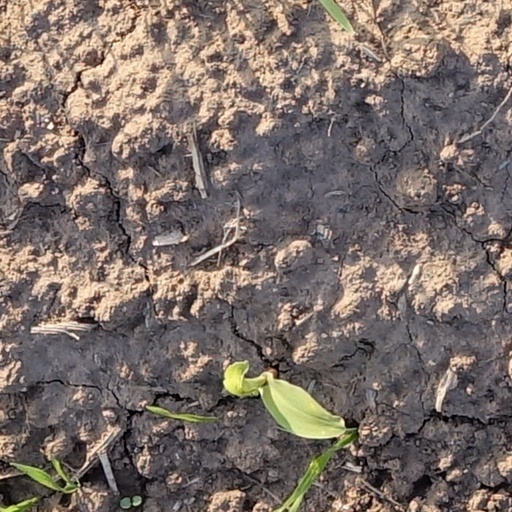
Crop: wheat